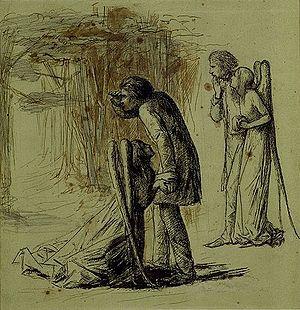
Edgar Allan Poe /ˈɛdɡɚ ˈælən poʊ/, né le 19 janvier 1809 à Boston et mort à Baltimore le 7 octobre 1849, est un poète, romancier, nouvelliste, critique littéraire, dramaturge et éditeur américain, ainsi que l'une des principales figures du romantisme américain. Connu surtout pour ses contes — genre dont la brièveté lui permet de mettre en valeur sa théorie de l'effet, suivant laquelle tous les éléments du texte doivent concourir à la réalisation d'un effet unique — il a donné à la nouvelle ses lettres de noblesse et est considéré comme l’inventeur du roman policier. Nombre de ses récits préfigurent les genres de la science-fiction et du fantastique.